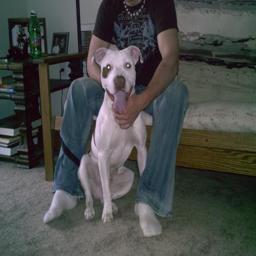
Animal: dogs